Tropical Storm Higos (2008)

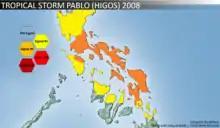
Highest Public Storm Warning Signals raised across the Philippines as Pablo crossed the country

China issued an orange alert on for Higos and the State Flood Control and Drought Relief Headquarters activated a third degree emergency response on Friday to prevent flooding, while in Hong Kong, the Standby Signal No. 1 was issued at 7.30 p.m. on October 2 when Higos was about 700 km south of Hong Kong. All tropical cyclone warning signals were cancelled at 10.30 p.m. on October 4 as Higos made landfall over western Guangdong and weakened.